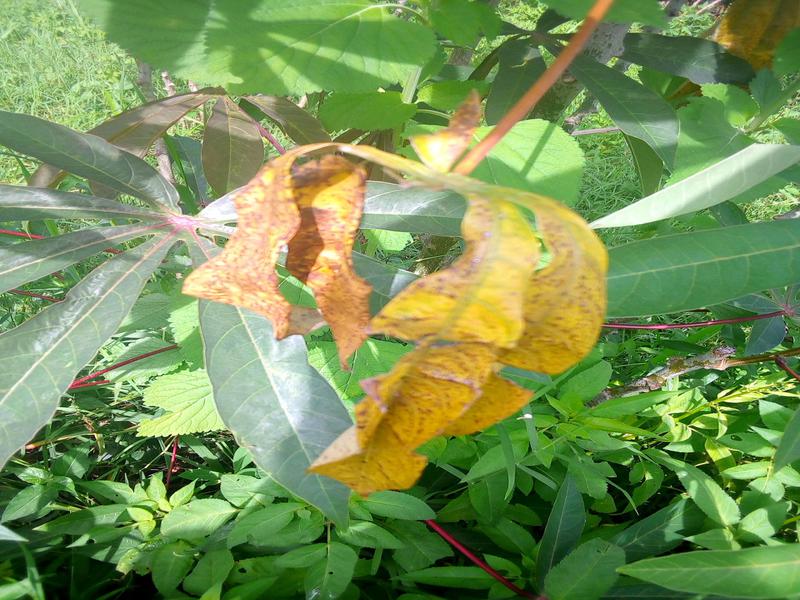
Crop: cassava
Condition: healthy